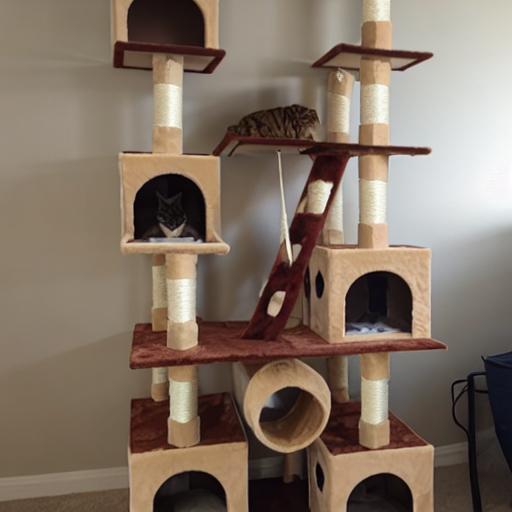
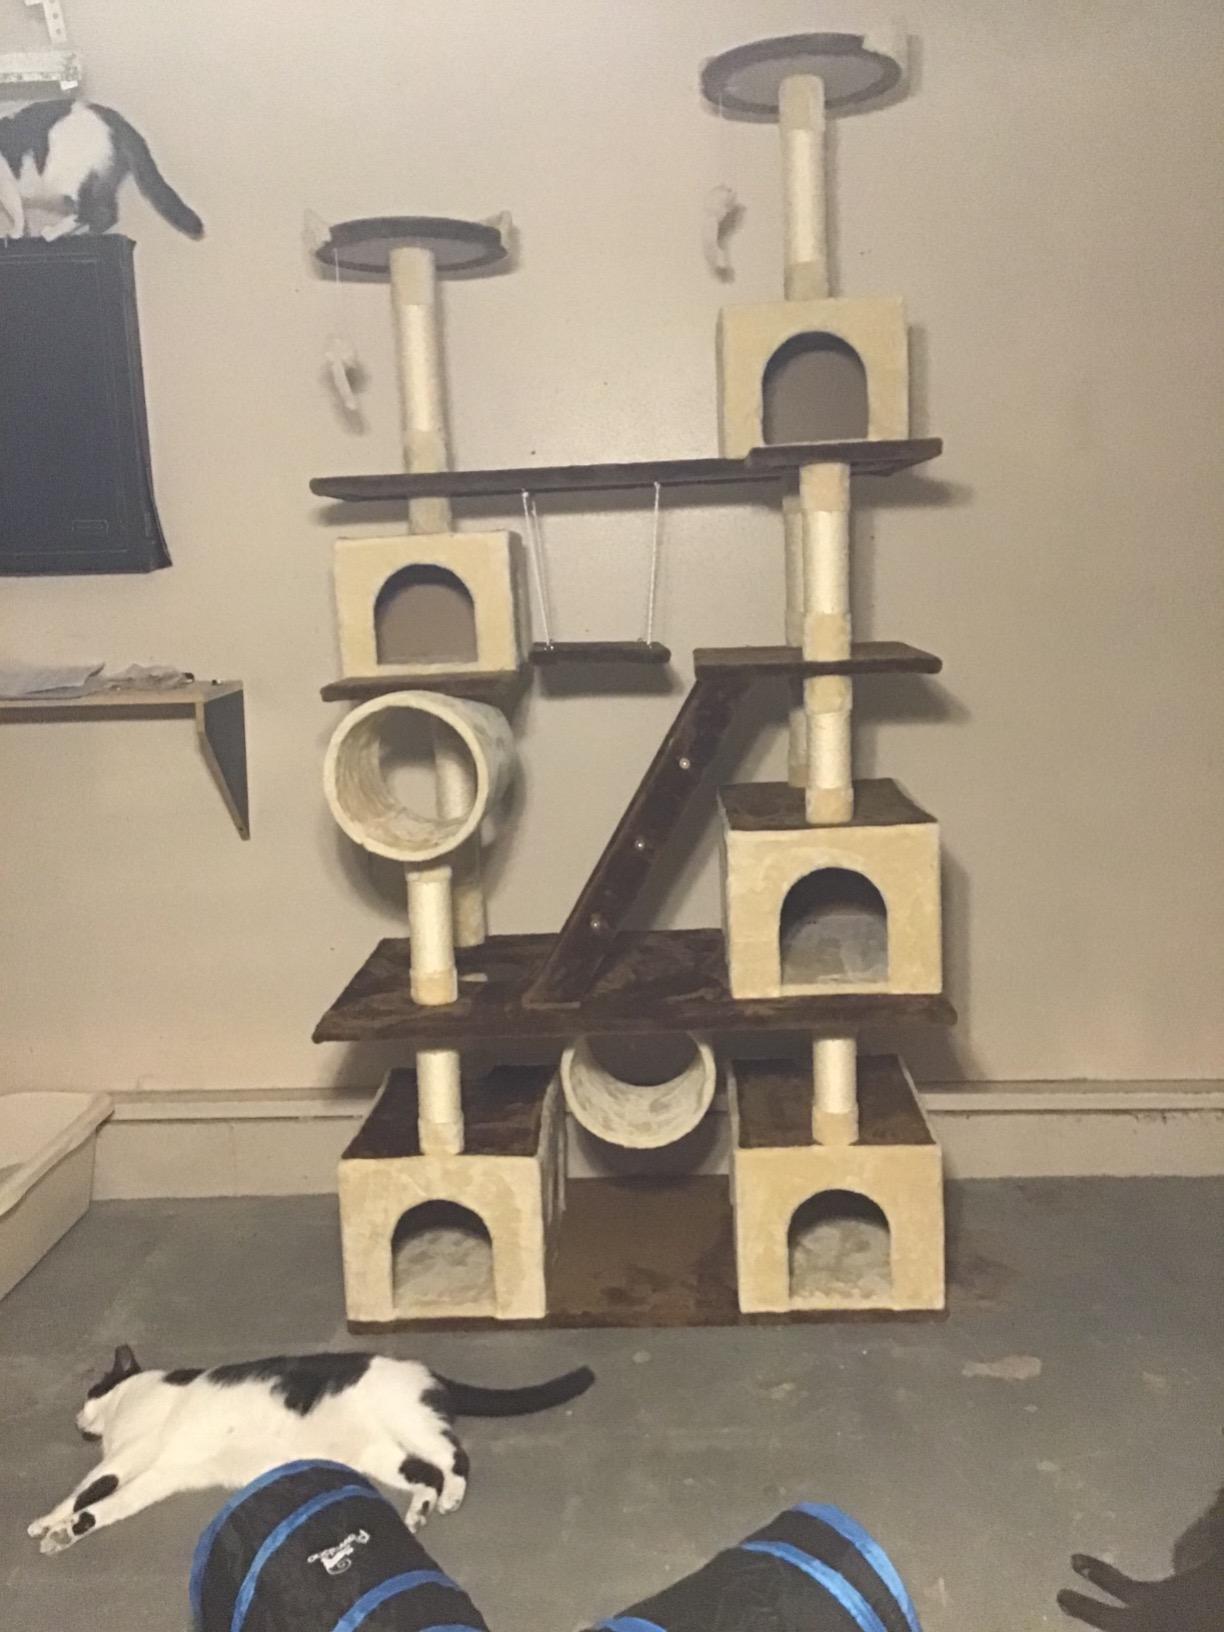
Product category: items_cat tree
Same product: no